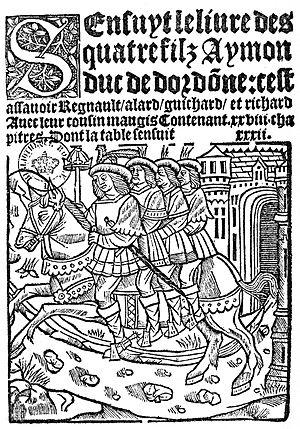
Les quatre fils Aymon sur le cheval Bayard, dans Les Quatre fils Aymon, Paris, A. Lotrian et D. Janot, milieu du XVIe siècle.
La Chanson des quatre fils Aymon, également intitulée Chanson de Renaud de Montauban en référence à son personnage principal, est à l'origine une chanson de geste issue du cycle carolingien. Jouée à la cour des seigneurs par les trouvères et les jongleurs, elle est transcrite dans la littérature médiévale à partir du XIIIᵉ siècle. Cette histoire aux thèmes chevaleresques tient son nom de quatre preux nommés Aalard, Renaud, Richard et Guichard, fils du comte Aymon de Dordone. Renaud de Montauban en est le protagoniste, avec l'enchanteur et voleur Maugis, et le cheval-fée Bayard. Le récit raconte le conflit qui oppose les fils Aymon, vassaux de l'empereur Charlemagne, à ce dernier. Renaud tue Bertolai, neveu favori de Charlemagne, lors d'une partie d'échecs. L'empereur des Francs fait raser en représailles la forteresse des fils Aymon, Montessor, dans les Ardennes. Il les poursuit en Gascogne, où ils sont devenus maîtres de la forteresse de Montauban. Les fils Aymon restent loyaux, tandis que leur adversaire use souvent de traîtrise. Il leur tend un piège en les envoyant affronter, désarmés, plusieurs armées durant la bataille de Vaucouleurs.
La Chanson des quatre fils Aymon, également intitulée Chanson de Renaud de Montauban en référence à son personnage principal, est à l'origine une chanson de geste issue du cycle carolingien. Jouée à la cour des seigneurs par les trouvères et les jongleurs, elle est transcrite dans la littérature médiévale à partir du XIIIᵉ siècle. Cette histoire aux thèmes chevaleresques tient son nom de quatre preux nommés Aalard, Renaud, Richard et Guichard, fils du comte Aymon de Dordone. Renaud de Montauban en est le protagoniste, avec l'enchanteur et voleur Maugis, et le cheval-fée Bayard. Le récit raconte le conflit qui oppose les fils Aymon, vassaux de l'empereur Charlemagne, à ce dernier. Renaud tue Bertolai, neveu favori de Charlemagne, lors d'une partie d'échecs. L'empereur des Francs fait raser en représailles la forteresse des fils Aymon, Montessor, dans les Ardennes. Il les poursuit en Gascogne, où ils sont devenus maîtres de la forteresse de Montauban. Les fils Aymon restent loyaux, tandis que leur adversaire use souvent de traîtrise. Il leur tend un piège en les envoyant affronter, désarmés, plusieurs armées durant la bataille de Vaucouleurs.